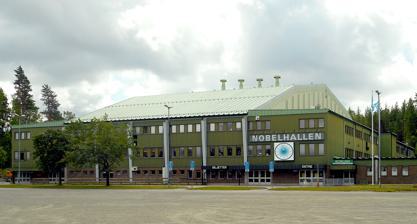
Building: Nobelhallen
Country: Sweden
Year built: 1972
Indoor ice hockey rink in Karlskoga, Sweden Nobelhallen Nobelhallen in July 2019 Location Karlskoga , Sweden Type Indoor arena Opened 15 October 1972 ( 1972-10-15 ) Tenants BIK Karlskoga Nobelhallen is an indoor arena in Karlskoga , Sweden . Its current capacity is 5,600 and it was built in 1971. It is the home arena of the ice hockey team BIK Karlskoga . The first ice hockey game inside Nobelhallen, which replaced Boforsrinken , was played on 15 October 1972, a friendly game where KB Karlskoga lost, 5–9, against Djurgården IF . Nobelhallen hosted the 1979 World Junior Ice Hockey Championships . Nobelhallen was also used as a music venue hosting concerts with among others Roxette , Kent , Scorpions , David Lee Roth and John Fogerty . Nobelhallen was set to be renovated in 2021, but the multi-million Swedish krona -rebuild was postponed. See also List of indoor arenas in Sweden List of indoor arenas in Nordic countries References